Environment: lab
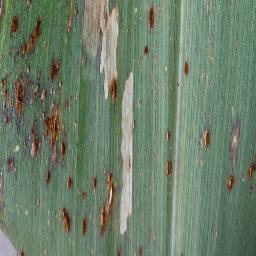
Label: northern_corn_leaf_blight